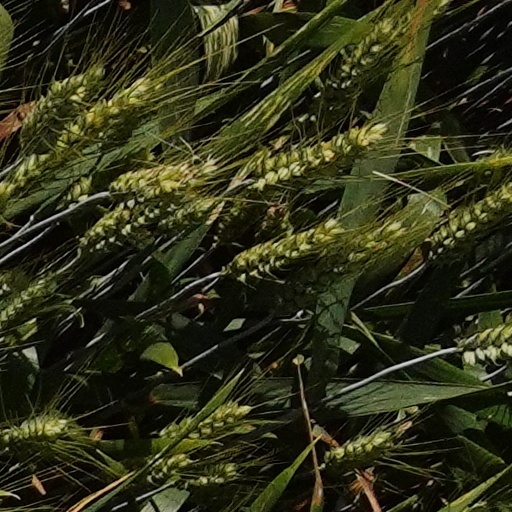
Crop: wheat